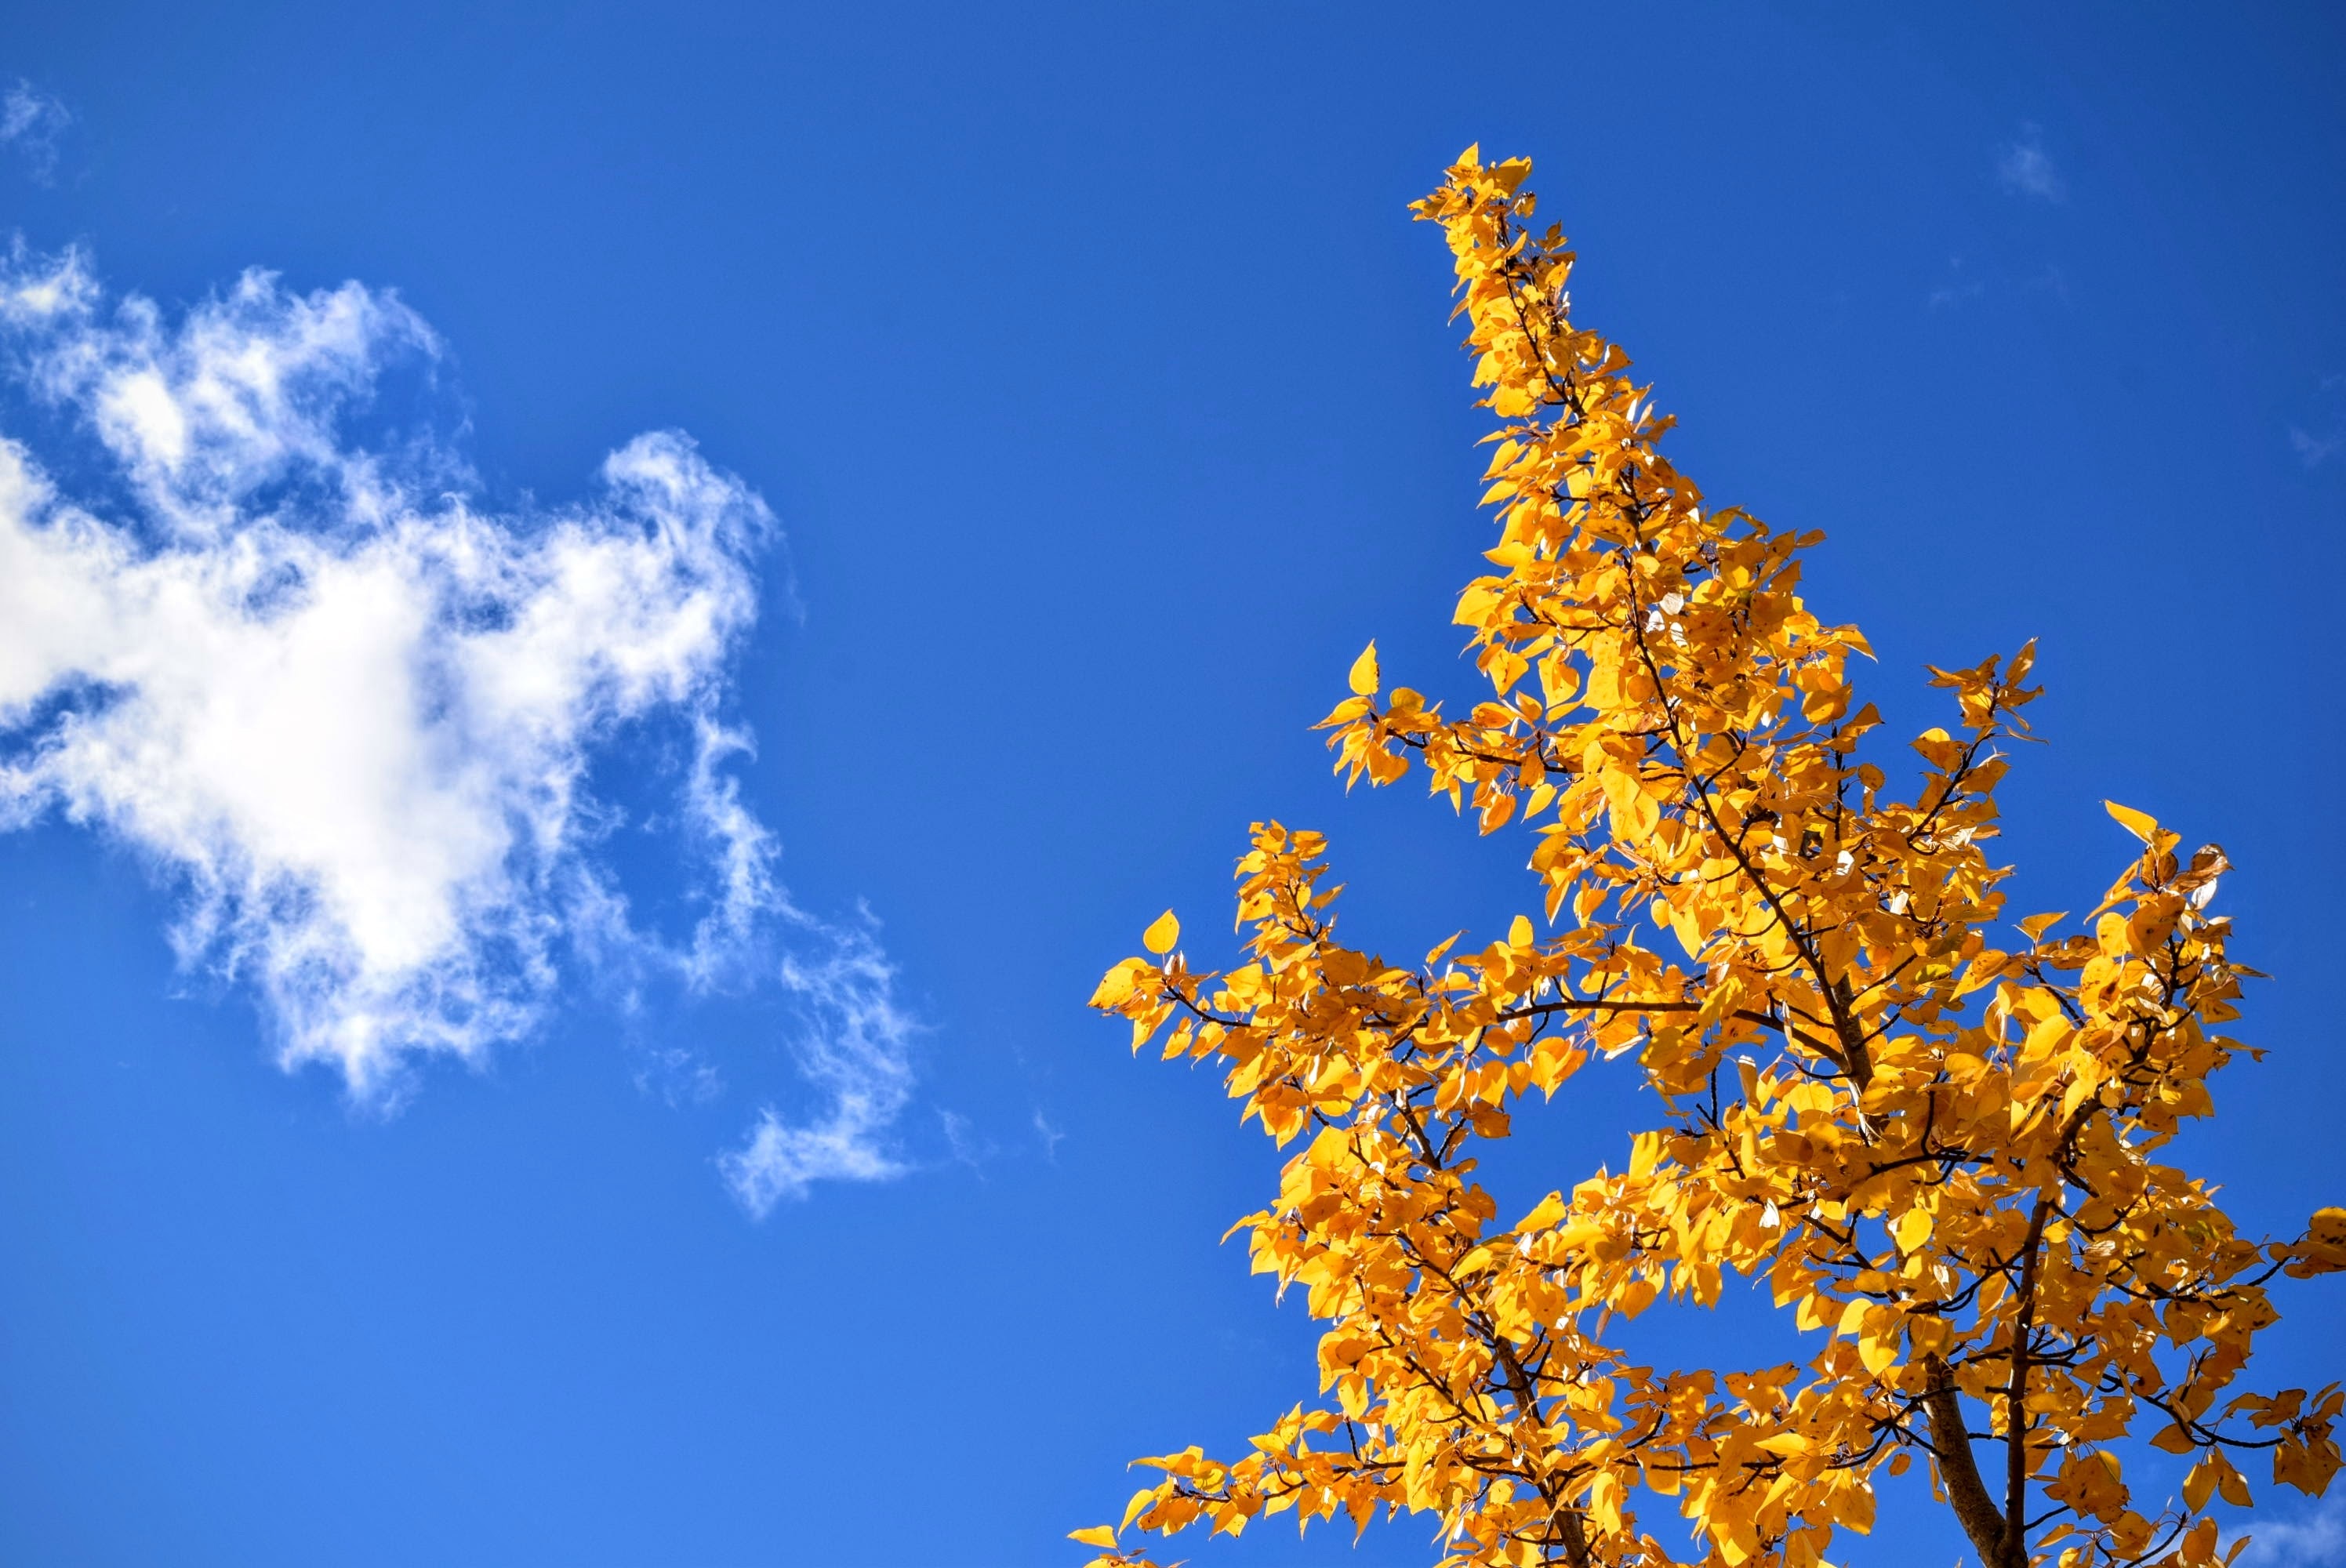
tree, branch, cloud, plant, sky, sunlight, leaf, fall, flower, autumn, season, woody plant, land plant